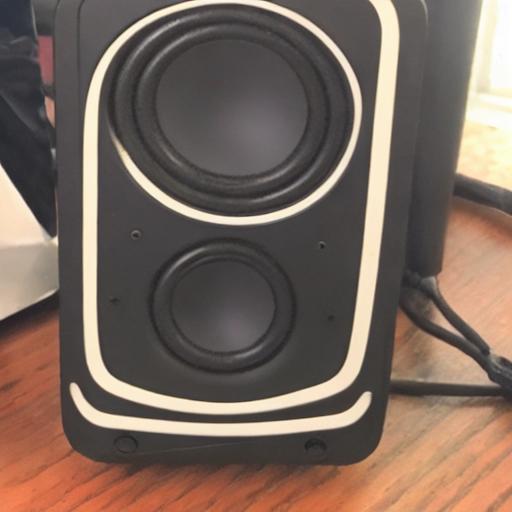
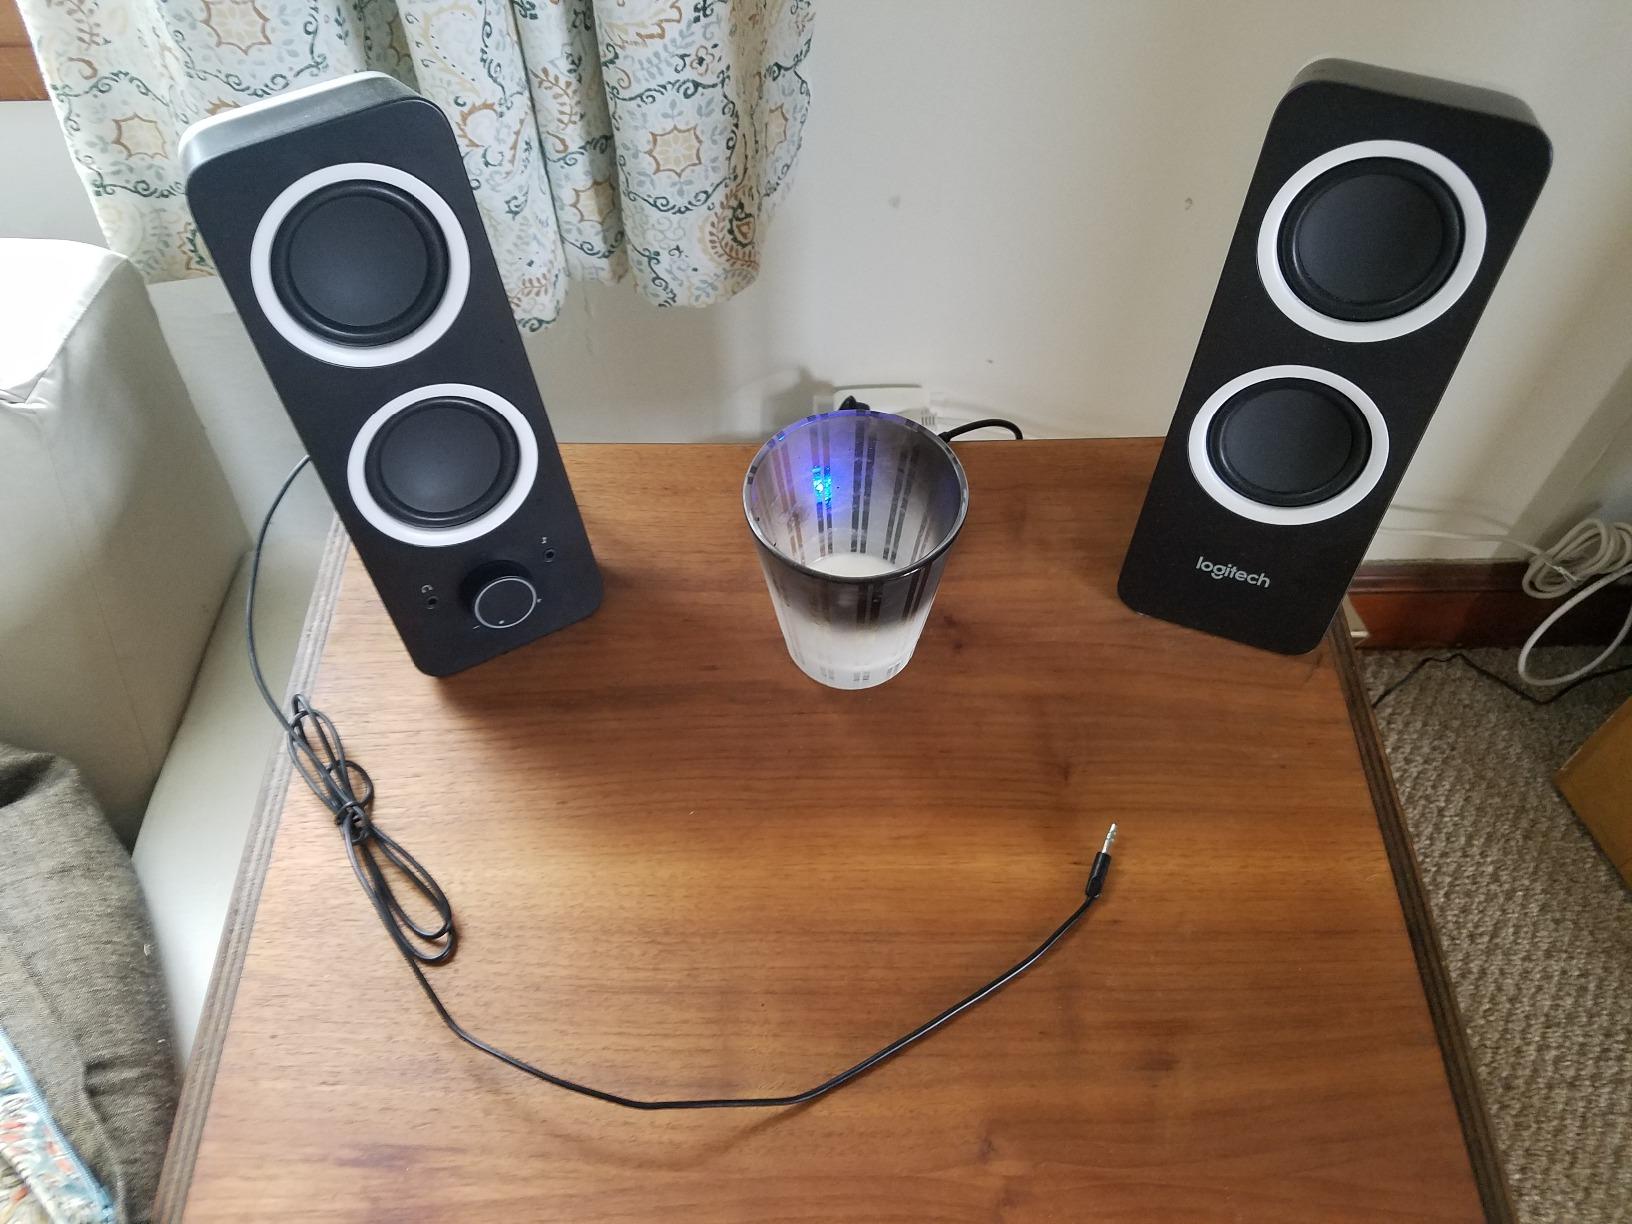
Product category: speaker
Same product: no